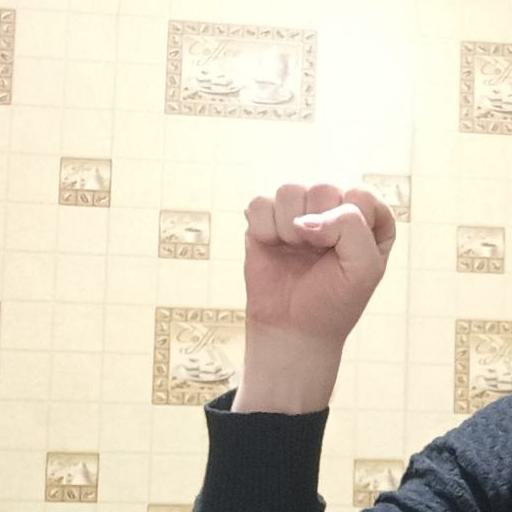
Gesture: fist